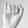
ASL letter: I